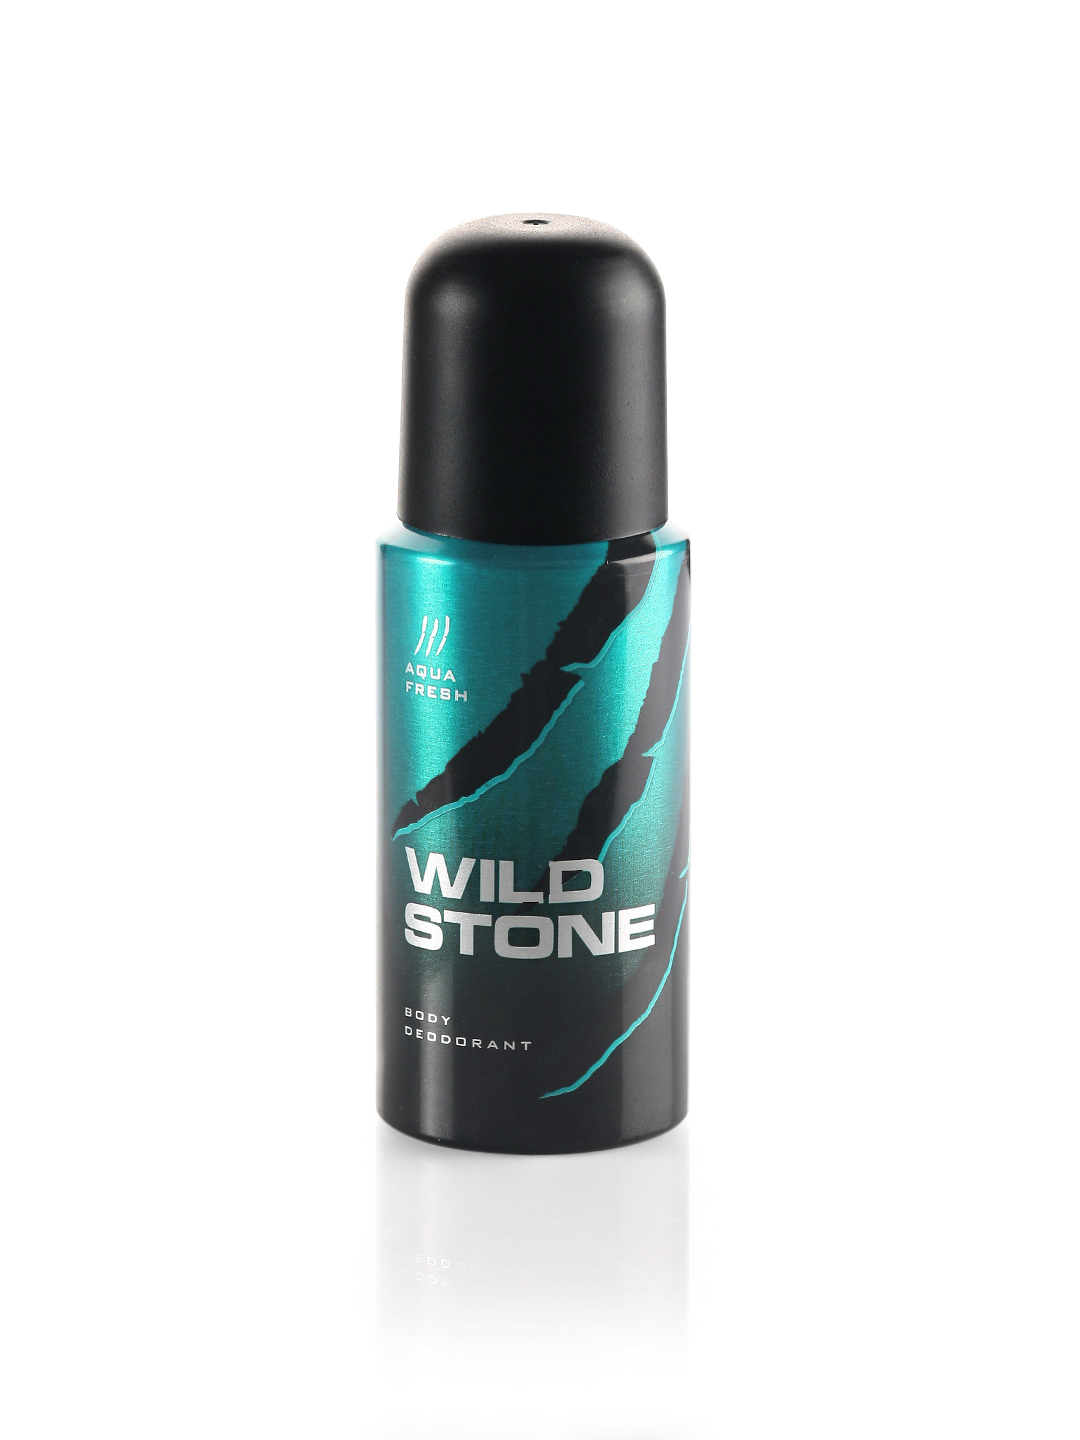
Wild stone Men Aqua Fresh Deo
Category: Personal Care / Fragrance / Deodorant
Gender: Men
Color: Blue
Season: Spring 2017
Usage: Casual